List of islands of County Mayo

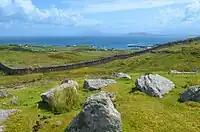
Clare Island

Mayo County Council is responsible for the governance of the islands, and islanders are entitled to certain benefits and exemptions, such as lower motor tax rates. The islands also receive funding from the Department of Culture, Heritage and the Gaeltacht, as several offshore islands along with much of northwest Mayo are recognised Gaeltacht areas.